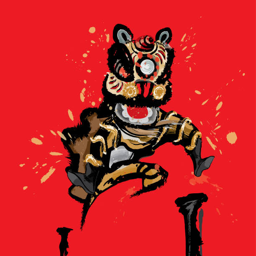
a jumping lion in various colors .